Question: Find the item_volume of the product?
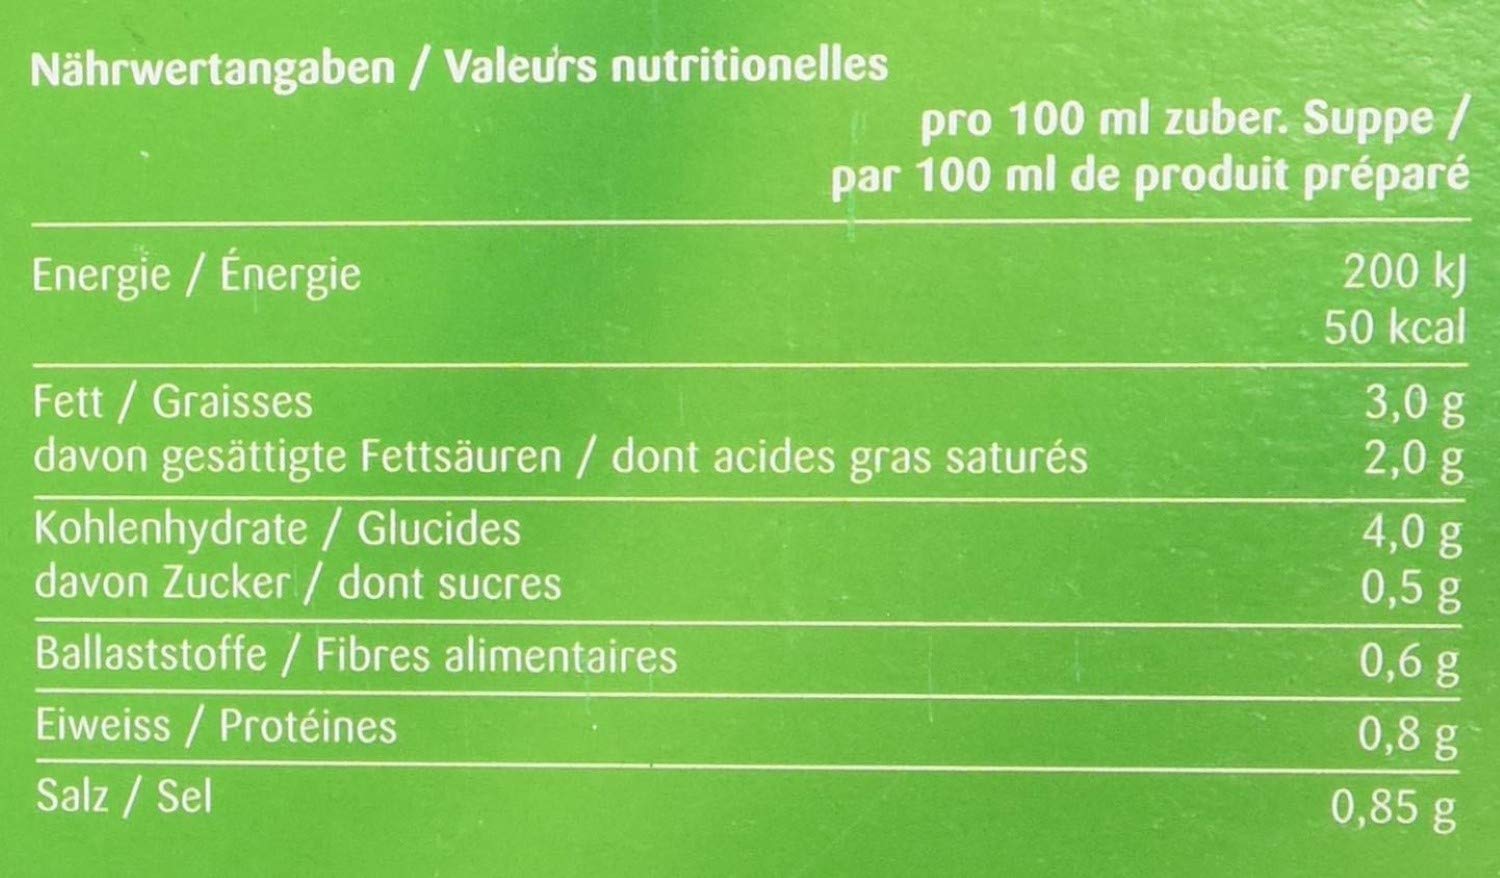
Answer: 100.0 millilitre